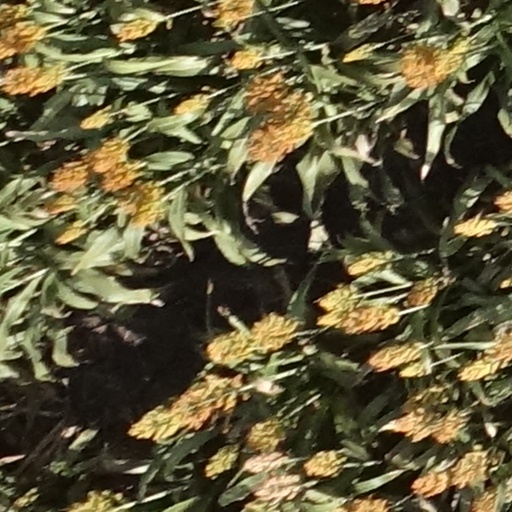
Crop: sorghum